Ravi Gaikwad

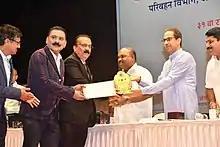
Ravi Gaikwad receiving the Award of Government of Maharashtra from the hands of Hon Chief Minister of Maharashtra Shree Uddhav Thackeray on 16th of Jan 2020 in Mumbai

Gaikwad worked as Chief of Mumbai (West Zone)..He later worked as Chief of Mumbai Suburban region of RTO at Borivali.Later he was transferred as Chief of Thane, Konkan region in the state of Maharashtra. In 2024, he has been posted as Chief of RTO, Mumbai